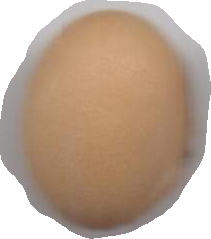
Variety: Anjasmoro